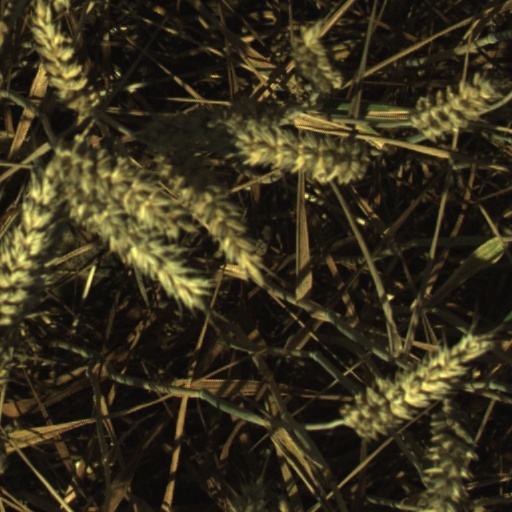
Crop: wheat